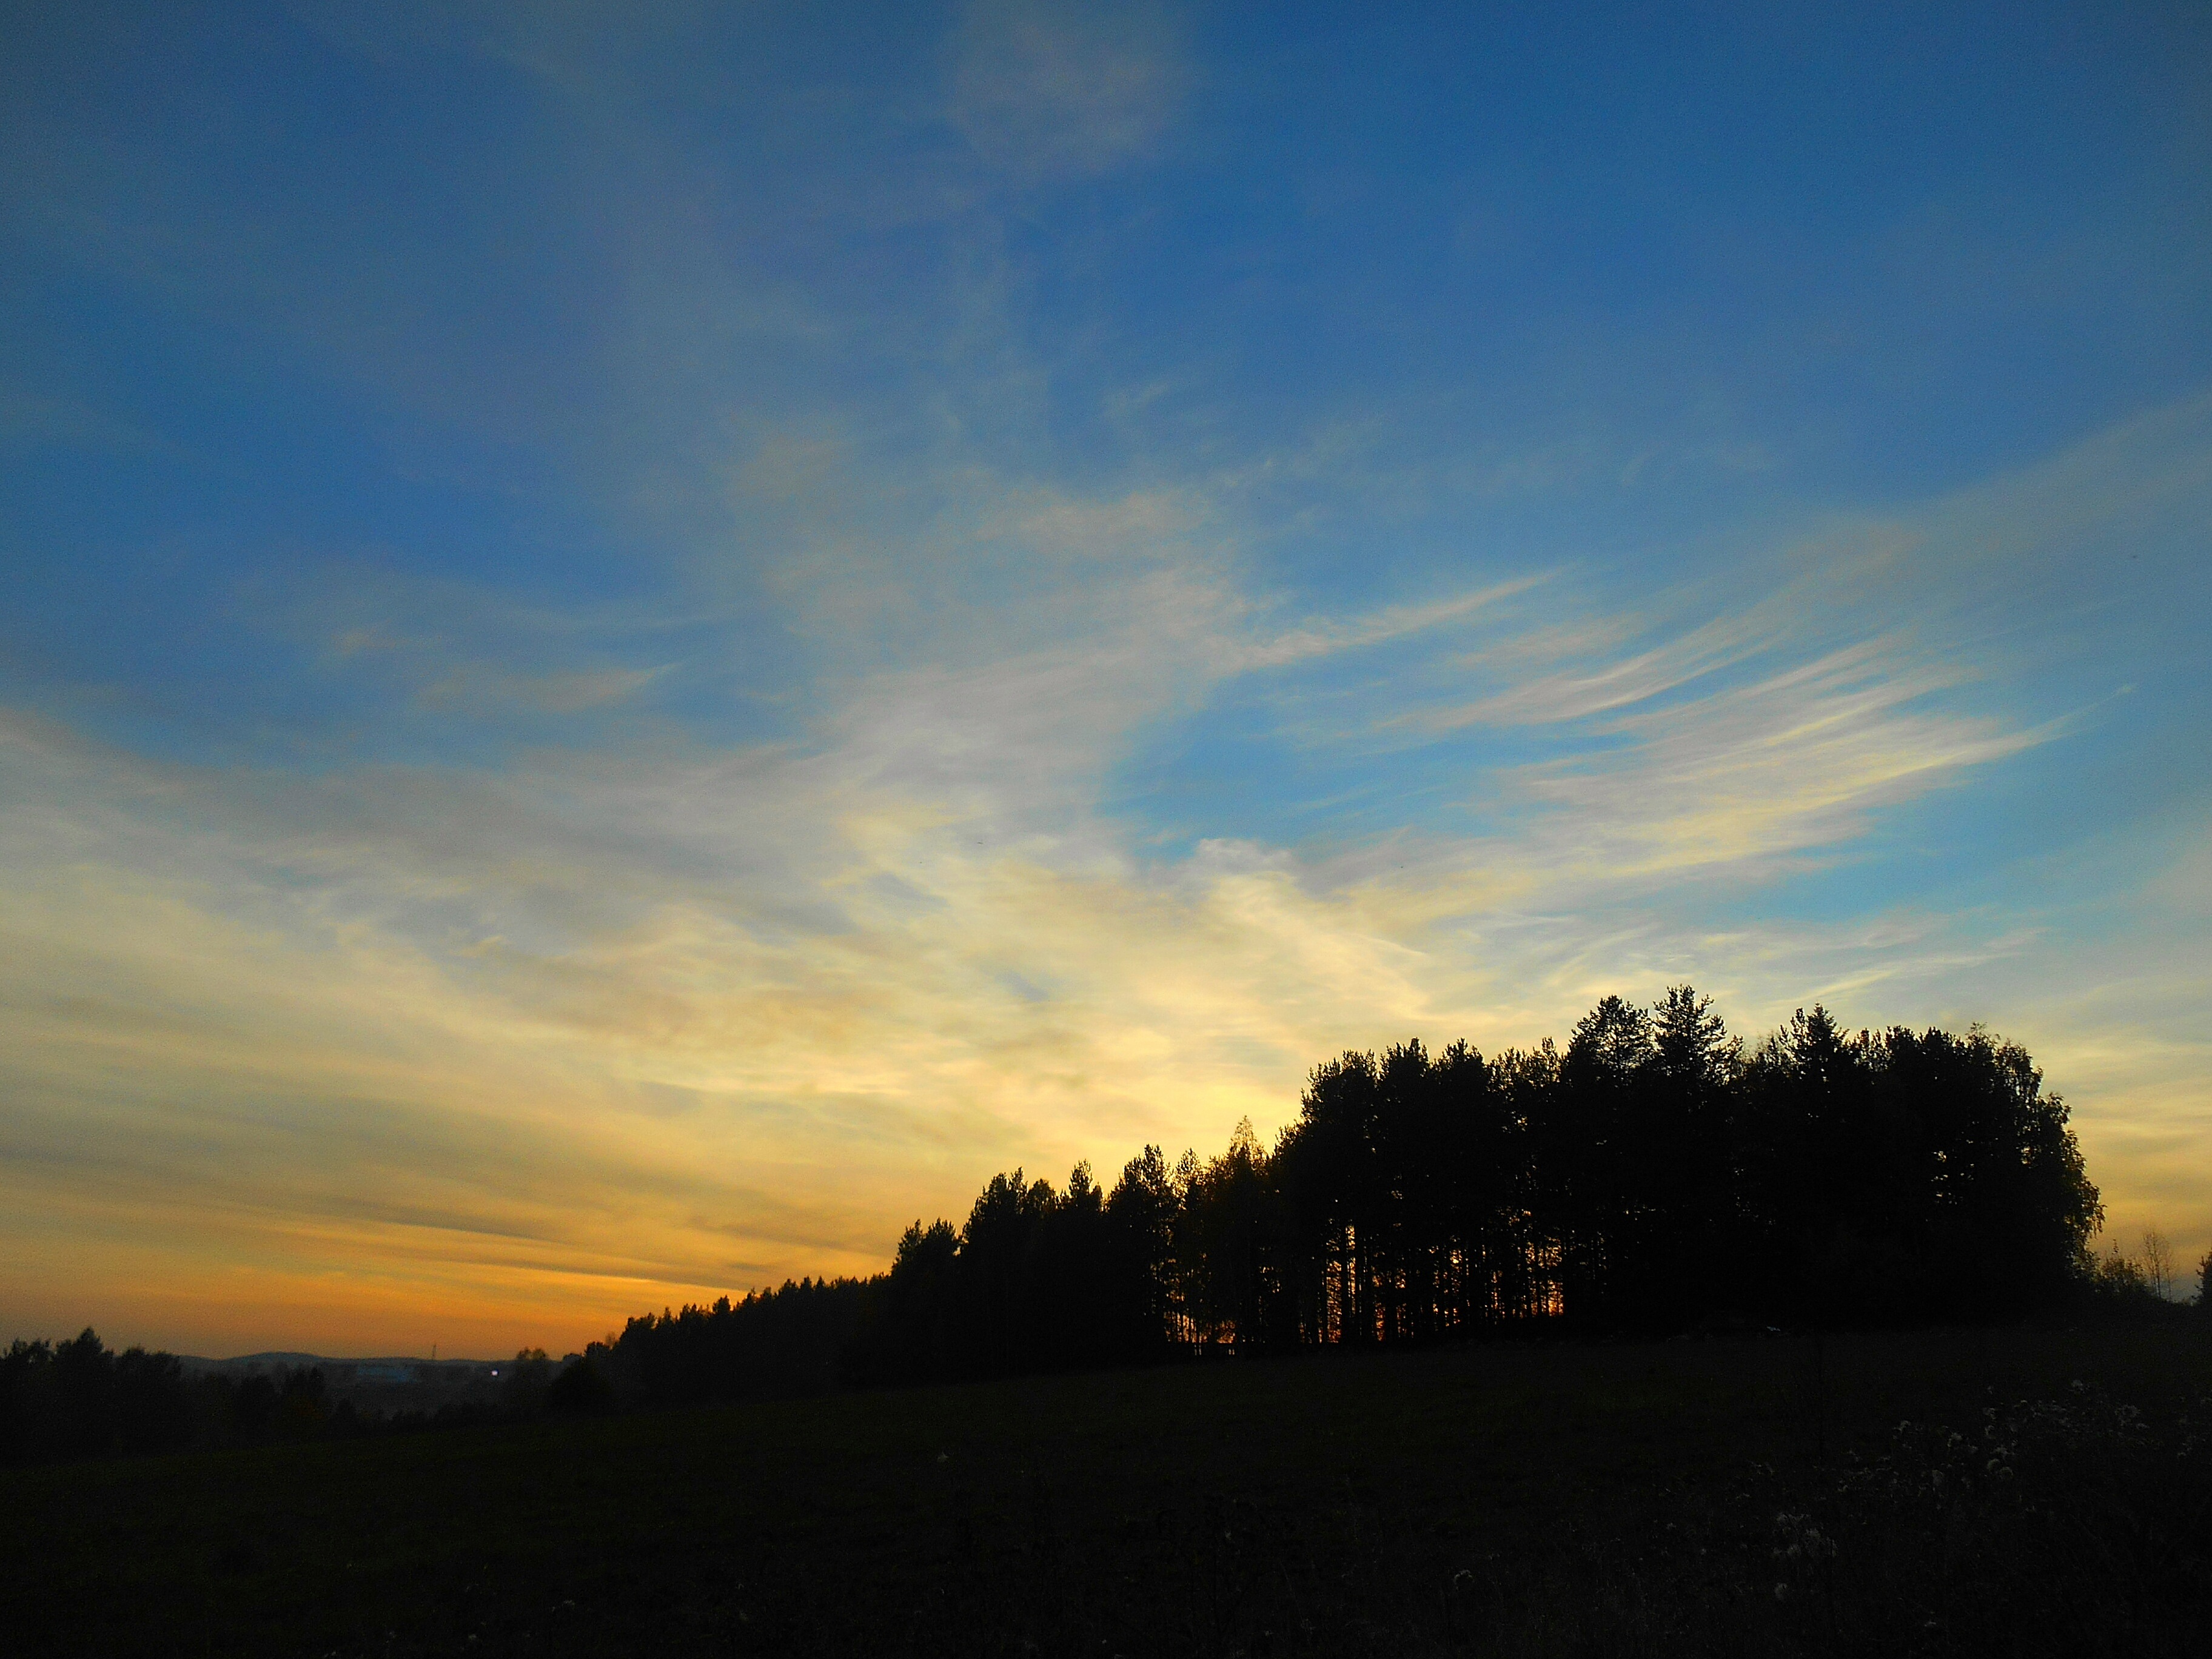
tree, horizon, cloud, sky, sun, sunrise, sunset, field, sunlight, morning, hill, dawn, atmosphere, dusk, evening, plain, afterglow, atmospheric phenomenon, red sky at morning